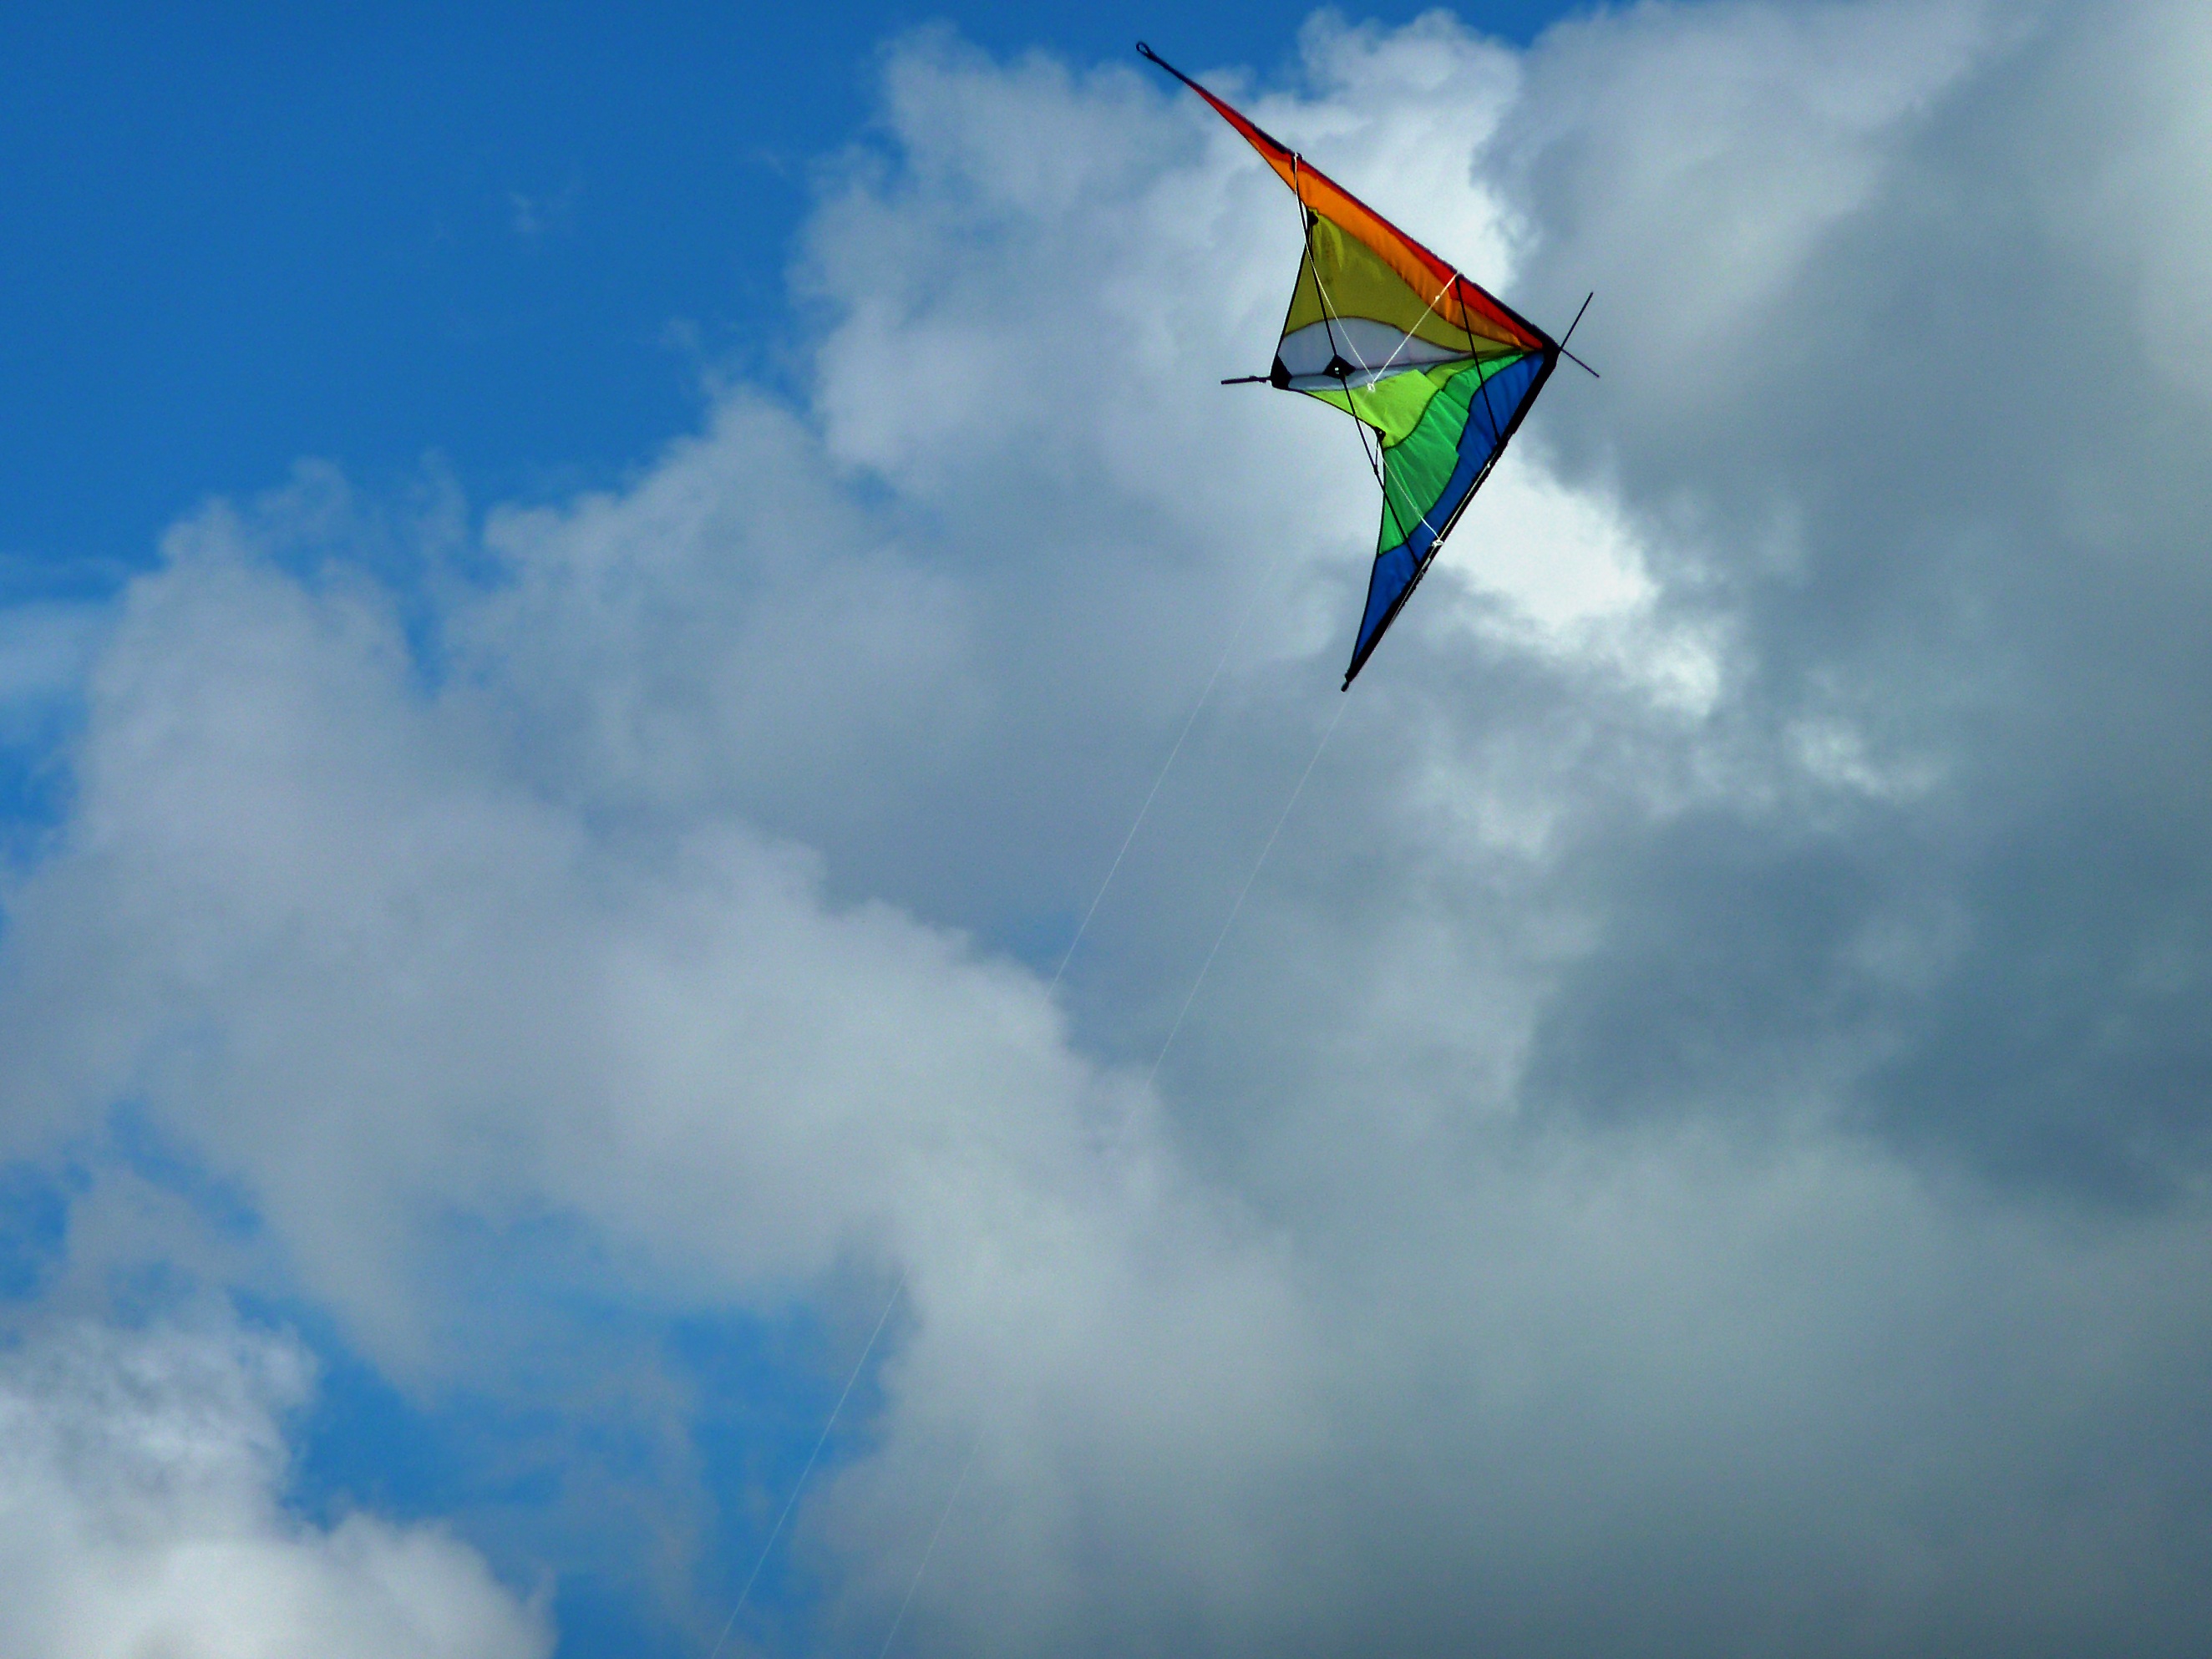
wing, cloud, sky, wind, fly, blue, colorful, toy, cord, sports, kite flying, rise, dragons, kites rise, dragon rising, flying kites, kids dragon, steering dragon, crashed, atmosphere of earth, windsports, kite sports, individual sports, sport kite